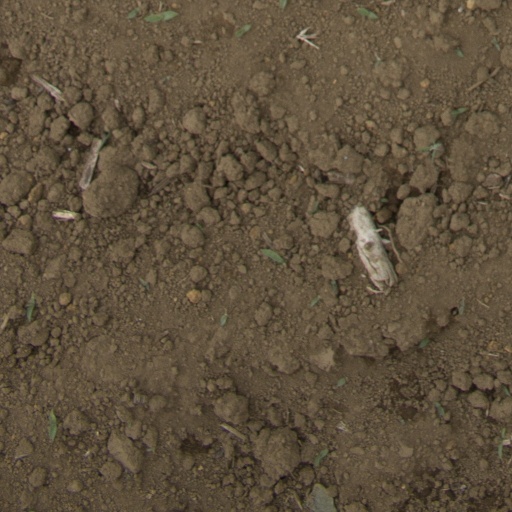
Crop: Jerusalem artichoke